NS 3900

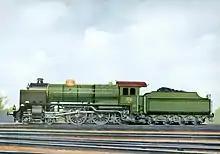
Steam locomotive NS 3922; circa 1930. Collection of the Utrecht Archives.

The NS 3900 was a series of express steam locomotives of the Dutch Railways. The NS 3900 was the last express steam locomotive specifically designed for the Netherlands. The NS 4000 series was ordered in Sweden during the war, however this series was based on an existing Swedish design.